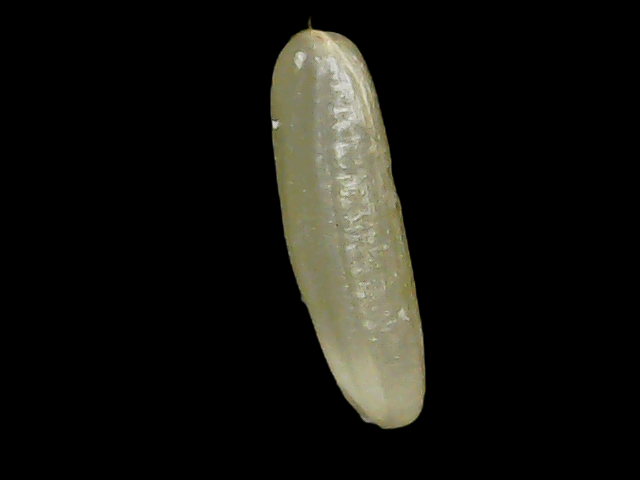
Rice variety: Binadhan21